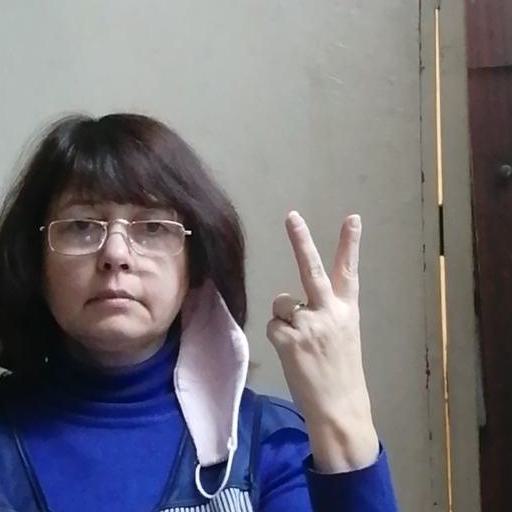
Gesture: peace_inverted